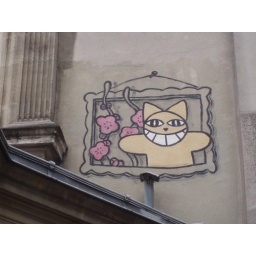
Crazy cat in the street